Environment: real
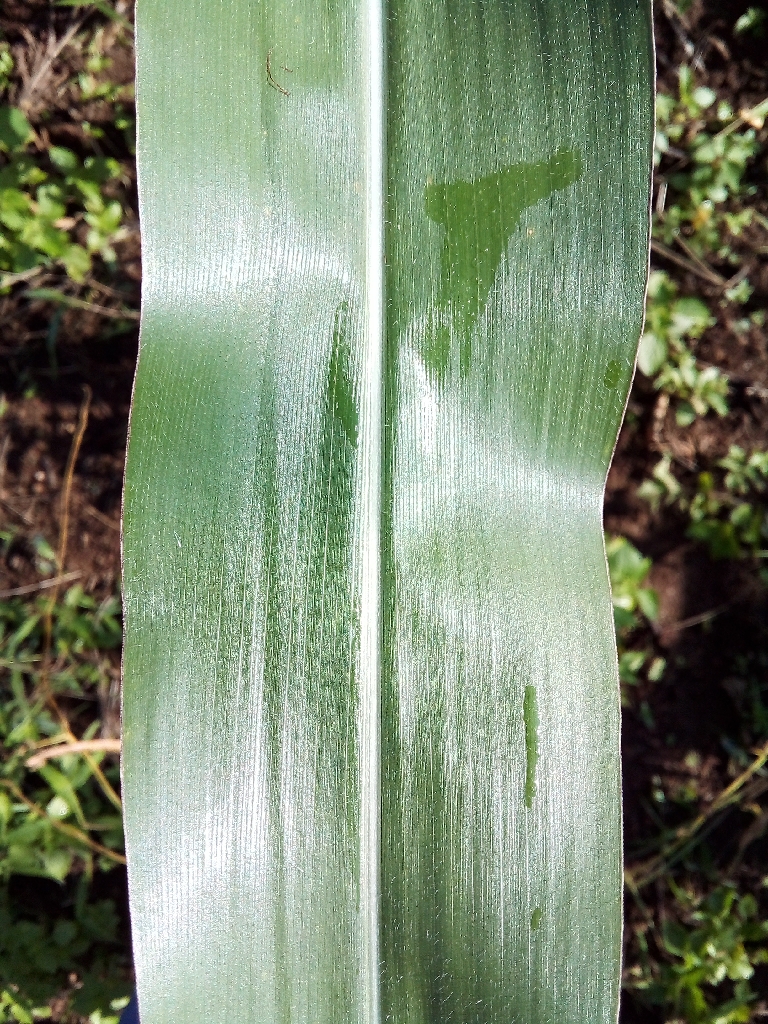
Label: healthy